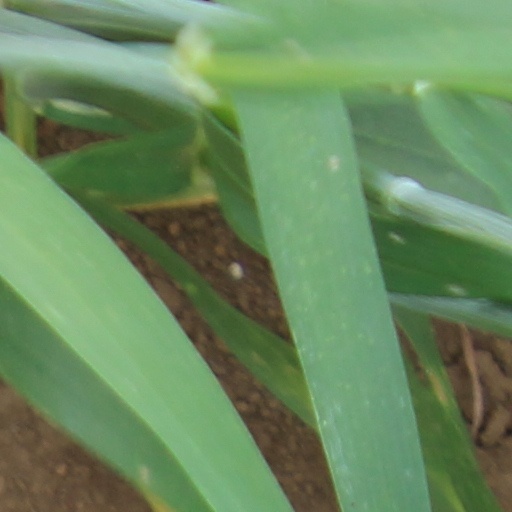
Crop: wheat